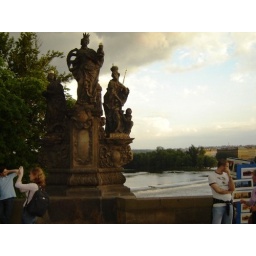
bridge over the river